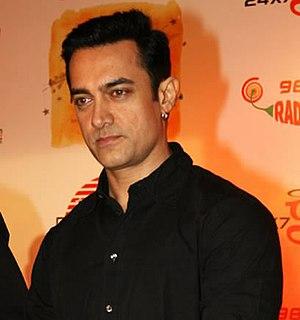
Aamir Khan, Mohamed Aamir Husain Khan de son vrai nom, né le 14 mars 1965 à Bombay, est un acteur producteur, réalisateur et scénariste indien. Il commence sa carrière en 1988 avec Qayamat Se Qayamat Tak qui marque le retour des films romantiques dans le cinéma hindi. Malgré une filmographie peu abondante pour un acteur indien, il connaît de nombreux succès tant populaires que critiques dans lesquels il fait preuve de son aptitude à endosser des rôles variés et souvent marquants : Dil, Dil Hai Ki Manta Nahin, Jo Jeeta Wohi Sikandar, Hum Hain Rahi Pyar Ke, Andaz Apna Apna, Rangeela, Ghulam, Sarfarosh, Earth, Lagaan, Dil Chahta Hai, Rang De Basanti, Taare Zameen Par, Ghajini, 3 Idiots, PK, Dangal. Il a connu un essor important en Inde et en Chine et a été décrit par Newsweek comme «la plus grande star du cinéma au monde». Khan a reçu de nombreux prix, dont neuf prix Filmfare, quatre prix nationaux du film et un prix AACTA. Il a été honoré par le gouvernement indien avec le Padma Shri en 2003 et le Padma Bhushanin 2010, et a reçu un prix honorifique du gouvernement de la Chine, ainsi qu'un prix honorifique du gouvernement de la Turquie en 2017.